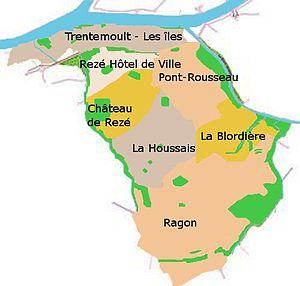
Rezé [ʁəze] anciennement ratiatum est une commune située en France, dans le département de la Loire-Atlantique, en région Pays de la Loire, chef-lieu d'un canton qui porte son nom. Située dans le Pays nantais, Rezé a par ailleurs donné son nom au pays de Retz, pays traditionnel dont elle fut la capitale originelle.